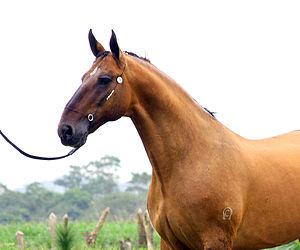
Le Campolina est une race de chevaux de selle originaire du Brésil. Au début des années 1870, cette race fut créée à partir de croisements. Le Campolina est l'un des chevaux les plus présents au Brésil, et existe dans toutes les couleurs de robes. C'est un cheval d'allure, qui va l'amble.